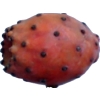
Label: cactus_fruit_red